Granville, Manche

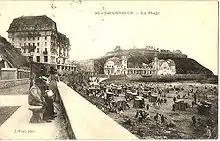
The beach of the Plat Gousset at the start of the 20th century

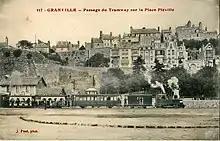
The railways of Manche circulated trains on the Granville–Sourdeval line and the Condé-sur-Vire–Granville line from 1908–1909 to 1936.

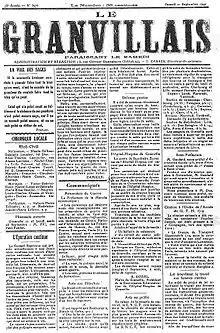
The page of the newspaper "Le Granvillais" of 21 September 1940, on which appears the article signed "Camille", denouncing the racist laws of the Vichy government.

From 1815, after years of military conflict, in full Restoration, Granville seemed to take a new direction. The chamber of commerce and industry was created; in 1816, the shores of the Boscq baptised "Cours Jonville"; in 1823, the breakwater was joined to the land, and in 1827, the first stone of the Roc Lighthouse was laid.